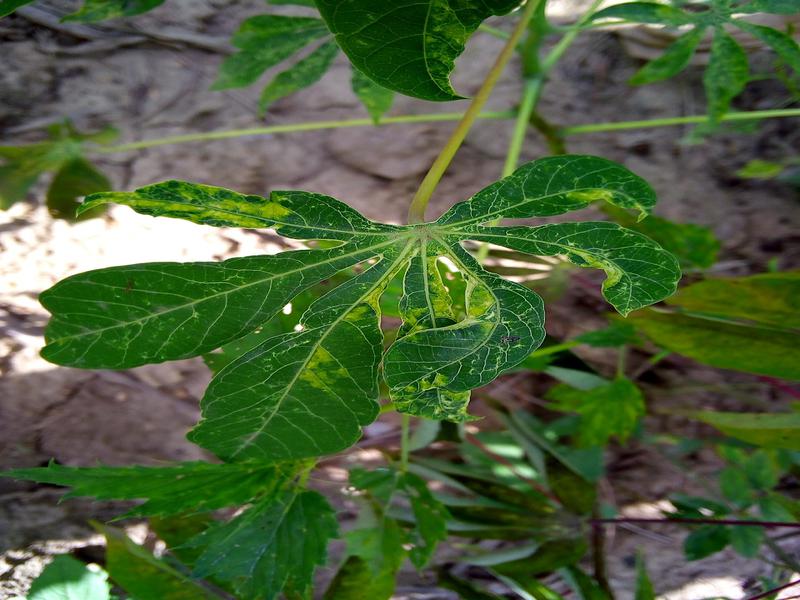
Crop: cassava
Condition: mosaic_disease